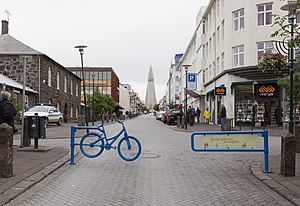
Point de vue
Hallgrimskirkja som point de vue i Skólavörðustígur i Reykjavik.
Skólavörðustígur og blå cykel
Point de vue betyder inden for arkitektur og havekunst en skulptur eller bygning, der danner blikfang for enden af en akse: en allé, boulevard eller anden gadestrækning. Begrebet er særligt knyttet til barokkens gestaltning af formelle haver og til barokkens byplanlægning, men er ikke begrænset til denne stilperiode.